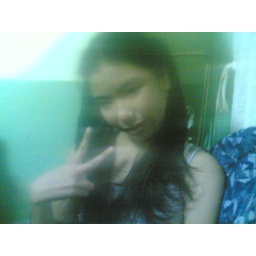
a white lady in a wall, and smalll face at the back of the hair